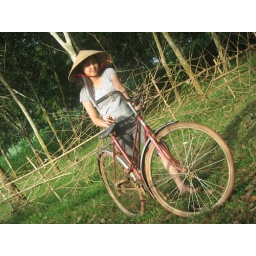
in my grandfather's rubber tree forest